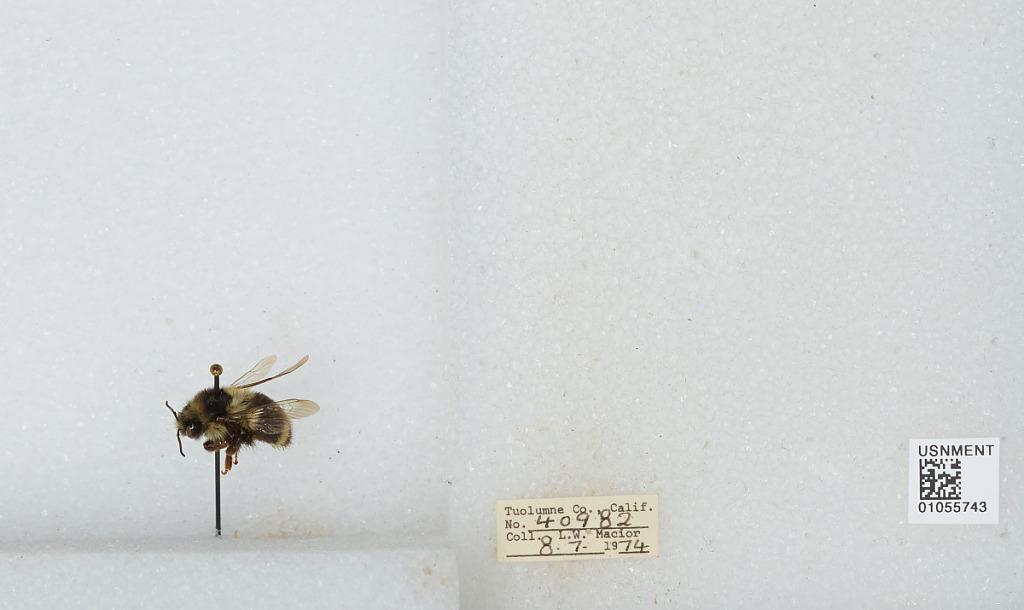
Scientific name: Bombus bifarius nearcticus
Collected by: L. Macior
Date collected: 1974-8-7
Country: United States
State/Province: California
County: Tuolumne
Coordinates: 38.02, -119.93